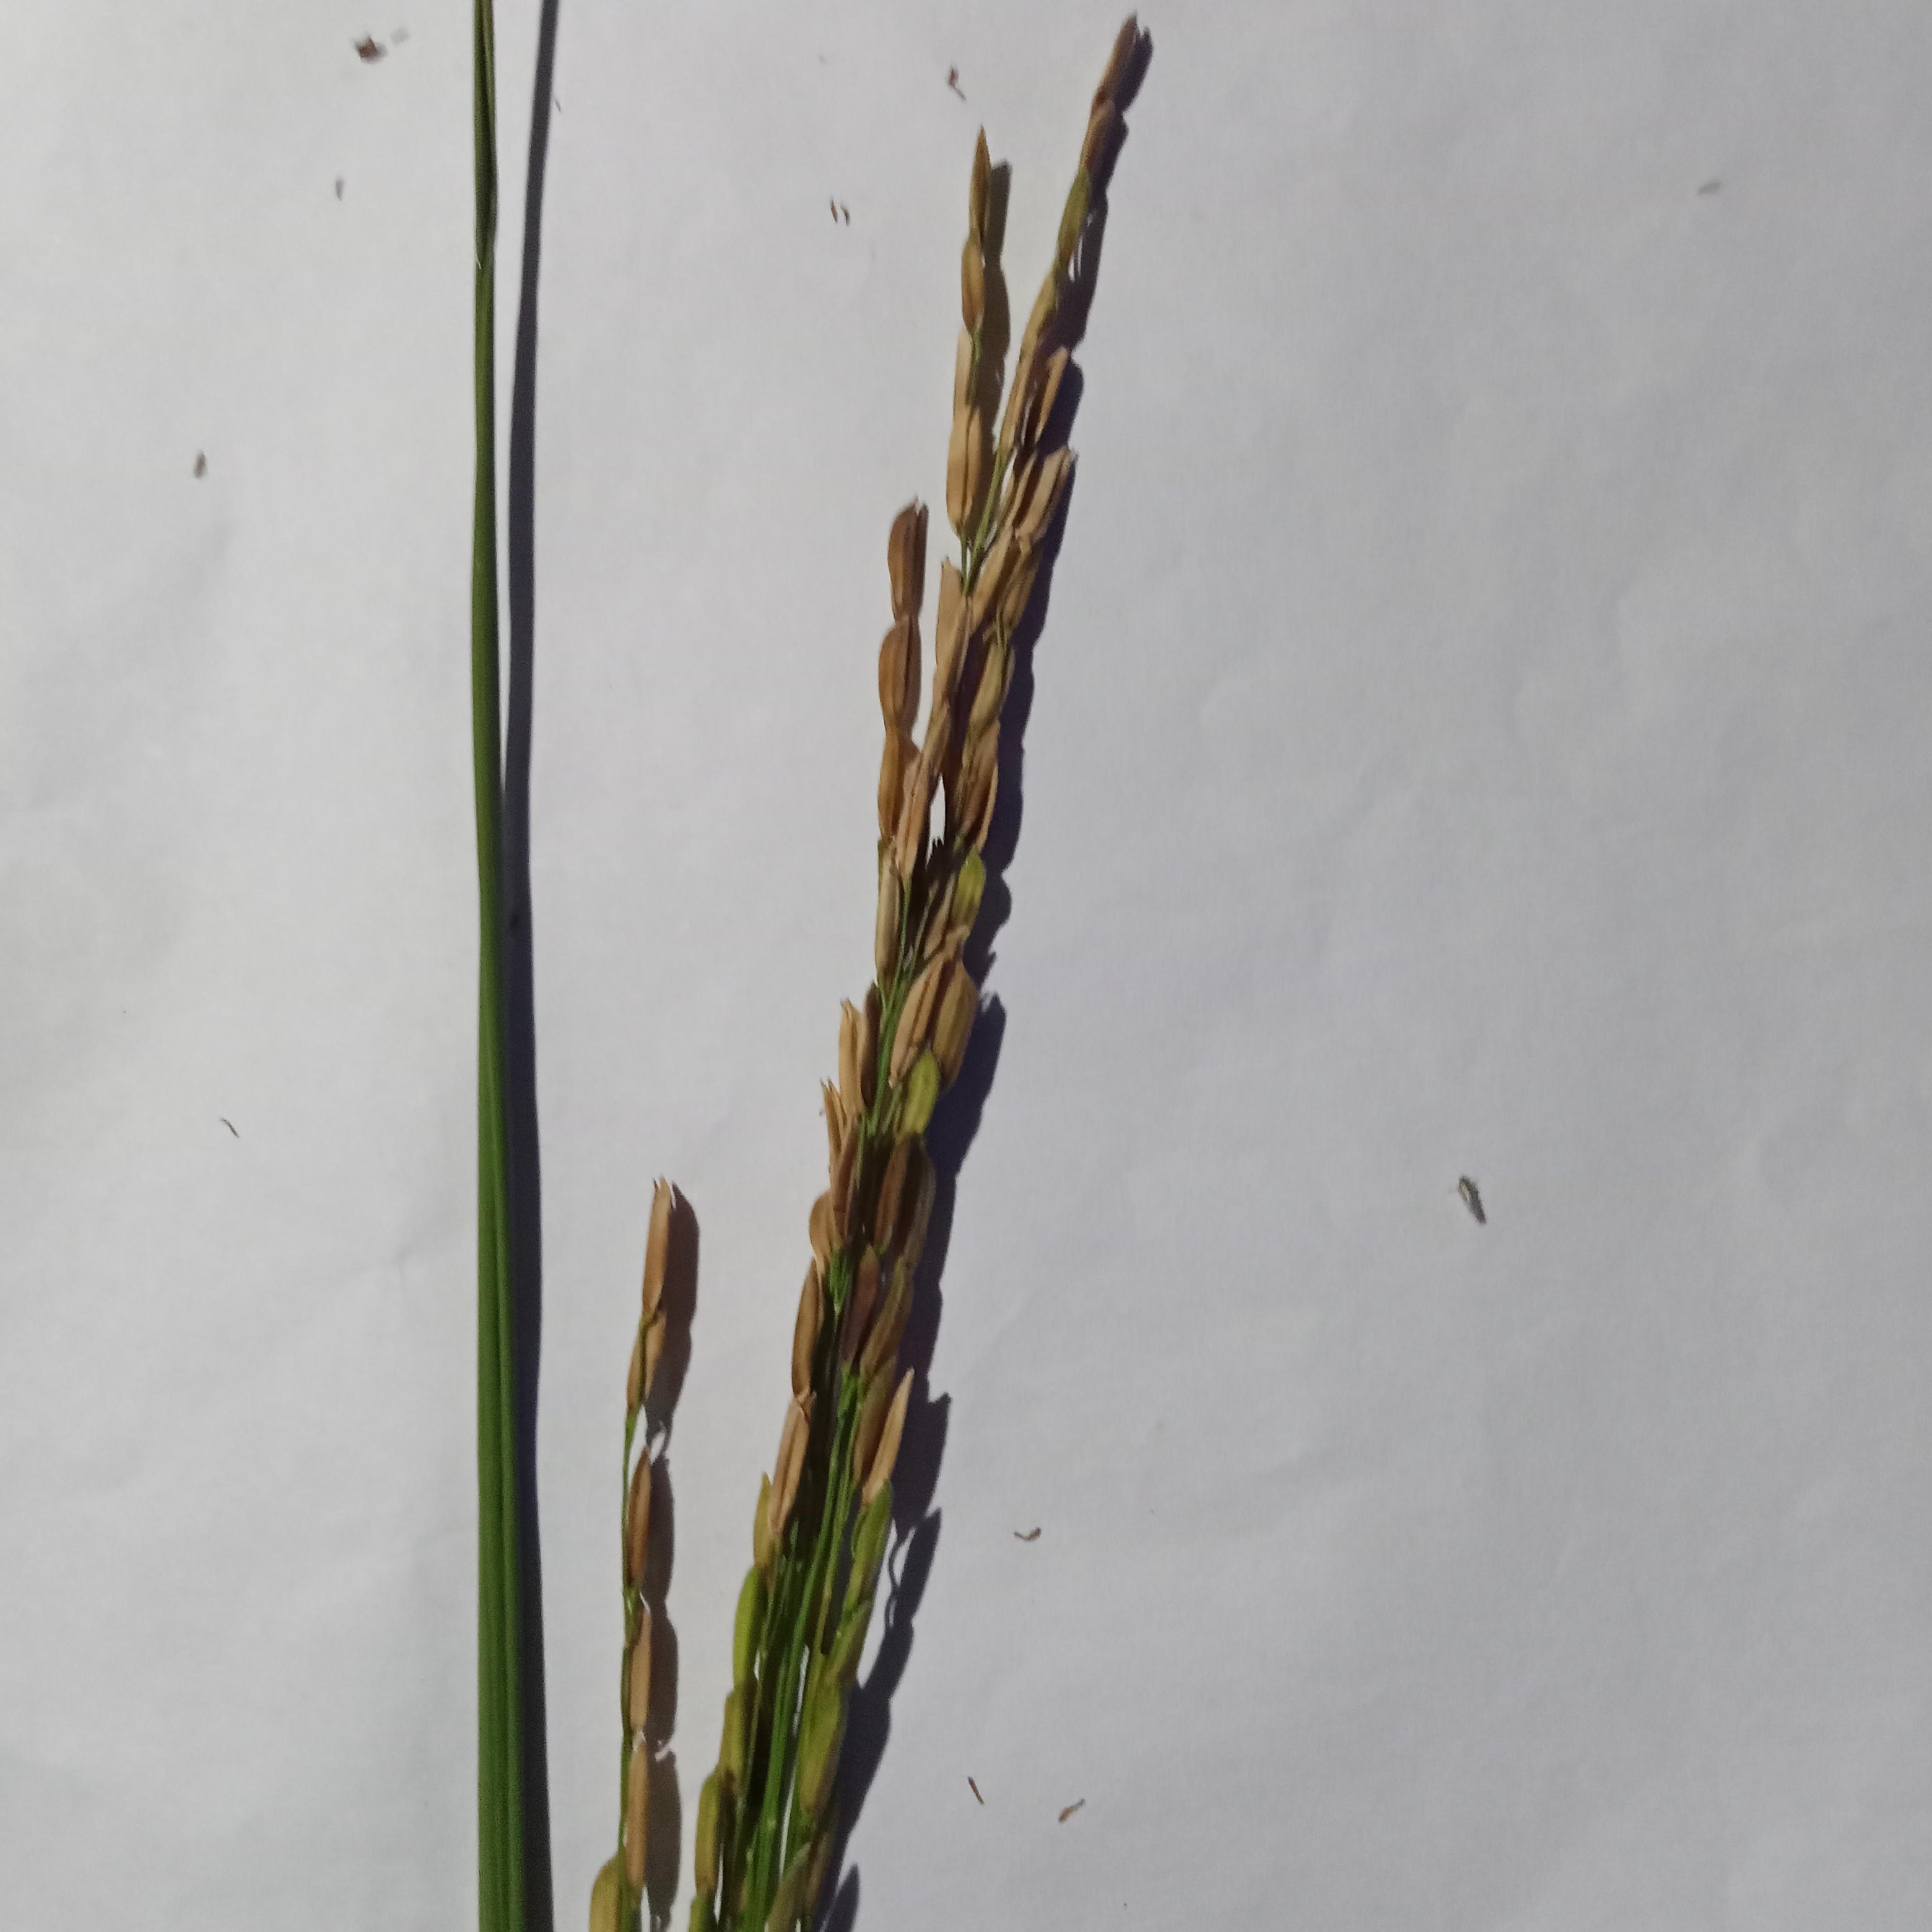
Label: Rice___Neck_Blast